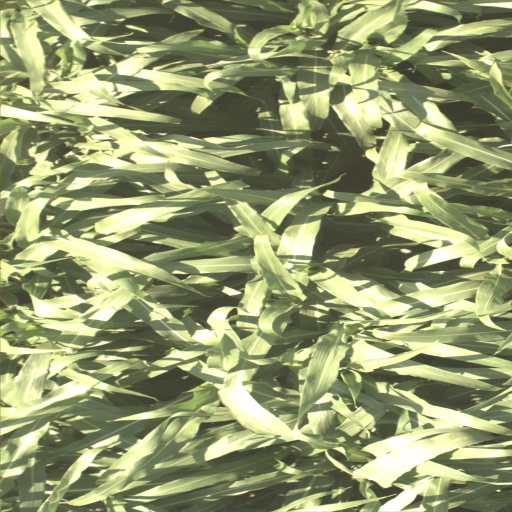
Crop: sorghum